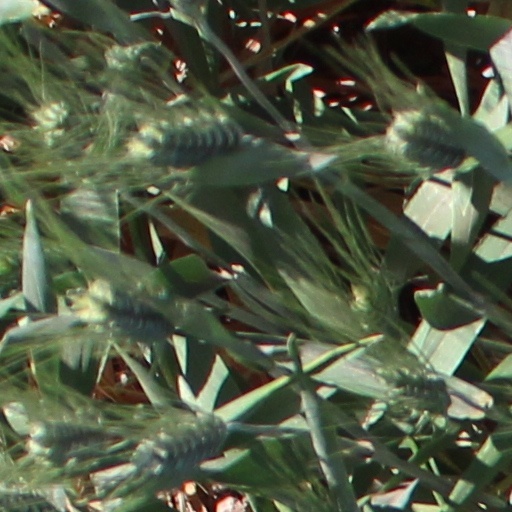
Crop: wheat